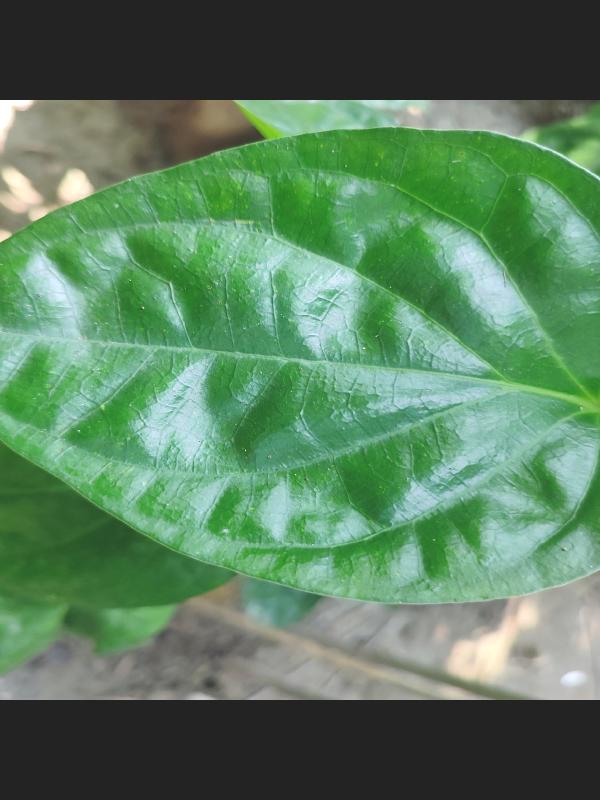
Label: Healthy_Leaf